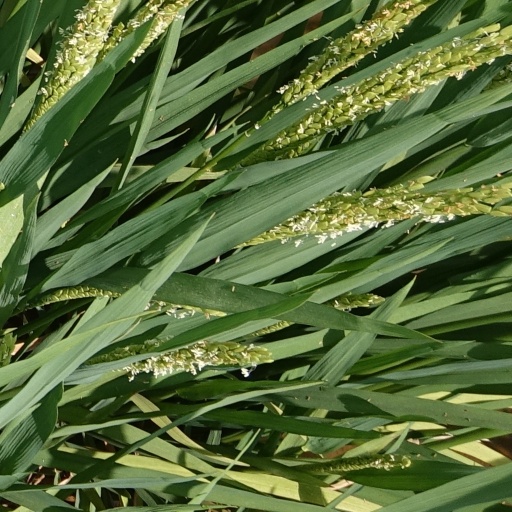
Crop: rice